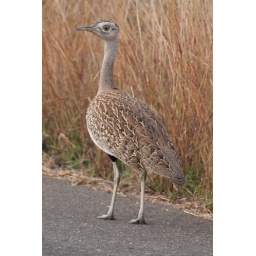
This Red Crested Korhann was walking along the road in Kruger National Park S.A.